Royal Netherlands Navy

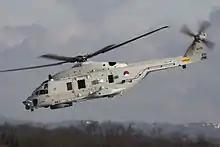
Royal Netherlands Navy NH90 NFH at De Kooy Naval Air Station.

The Hydrographic Service is responsible for relevant hydrographic surveys.